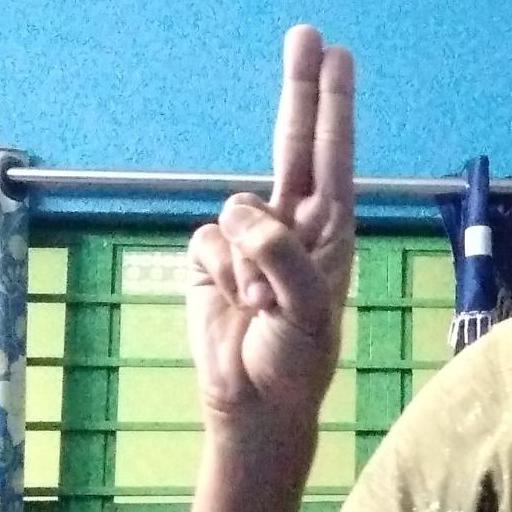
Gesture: two_up